Johann Martin Miller

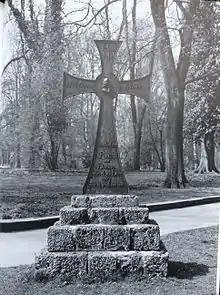
Monument on Miller's grave at the Old Cemetery, Ulm

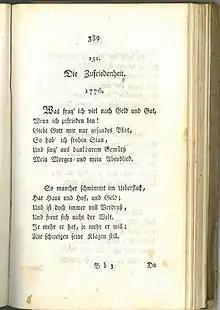

During his years in Göttingen, Miller mainly wrote folk songs, many of which were set to music during his lifetime and are still found in different songbooks today. "Die Zufriedenheit" ("Contentedness"), his most popular poem, was set to music by Wolfgang Amadeus Mozart, Ludwig van Beethoven, and Christian Gottlob Neefe (""Was frag ich viel nach Geld und Gut, / Wenn ich zufrieden bin"" ("What need have I of funds and goods / While I am just content"). His particular tone as well as the sound of his plain verses were well known to contemporary writers, such as Friedrich Schiller, Johann Wolfgang von Goethe and Karl Philipp Moritz, and authors of later generations, such as Eduard Mörike and Friedrich Rückert.